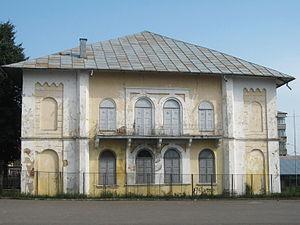
La grande synagogue de Fălticeni, située au 149 rue Ana Ipatescu à Fălticeni en Moldavie, dans le nord-est de la Roumanie, a été initialement construite en bois en 1795, puis reconstruite en pierre et brique en 1852.
L'existence de la communauté juive de Fălticeni en Moldavie se confond avec la première esquisse de la ville de Fălticeni, en 1490. Elle se développe durant le XIXᵉ siècle pour décliner à partir du début du XXᵉ siècle jusqu'à devenir symbolique au siècle suivant.
L’histoire des Juifs en Roumanie ou le territoire qui lui correspond est plus que bimillénaire. Située aux confins de l’Empire romain d’Orient dont elle tire son nom, la Roumanie compte originellement quelques familles juives de culture grecque. Des familles séfarades s’y installent au xviᵉ siècle, venues de l’Empire ottoman voisin mais c’est surtout avec l’arrivée d’immigrants ashkénazes au xixᵉ siècle que la communauté juive devient significative, sous l’angle démographique comme économique ou culturel. Fortement éprouvés par divers massacres au cours de la Seconde Guerre mondiale, les Juifs quittent massivement la Roumanie après celle-ci, émigrant principalement dans l’État d’Israël.